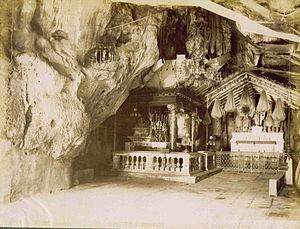
Rosalie de Palerme - est la patronne de la ville de Palerme en Italie et de la ville de El Hatillo au Venezuela.